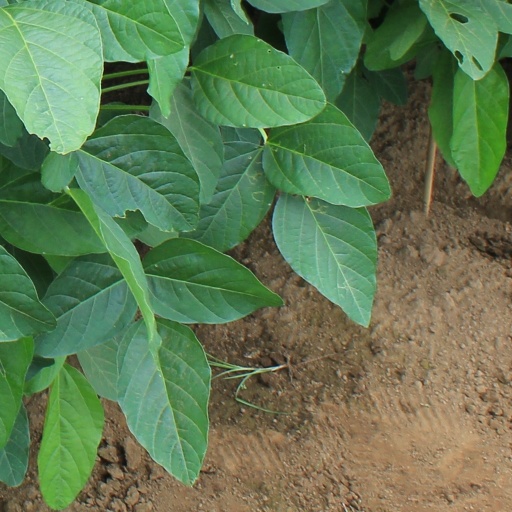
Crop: soybean